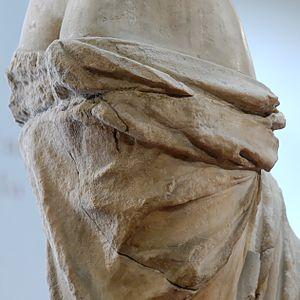
Vénus de Milo, détail de la jonction des deux blocs